Lüneburg Kalkberg

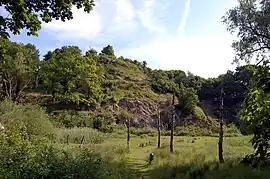
Lüneburg Kalkberg from the south

The Lüneburg Kalkberg (not to be confused with the Segeberger Kalkberg) is the cap rock of a salt dome in the western part of the German town of Lüneburg. The Kalkberg was a gypsum mine during the Middle Ages, but is today a "Naturschutzgebiet" (nature reserve) and a common meeting place for city residents.